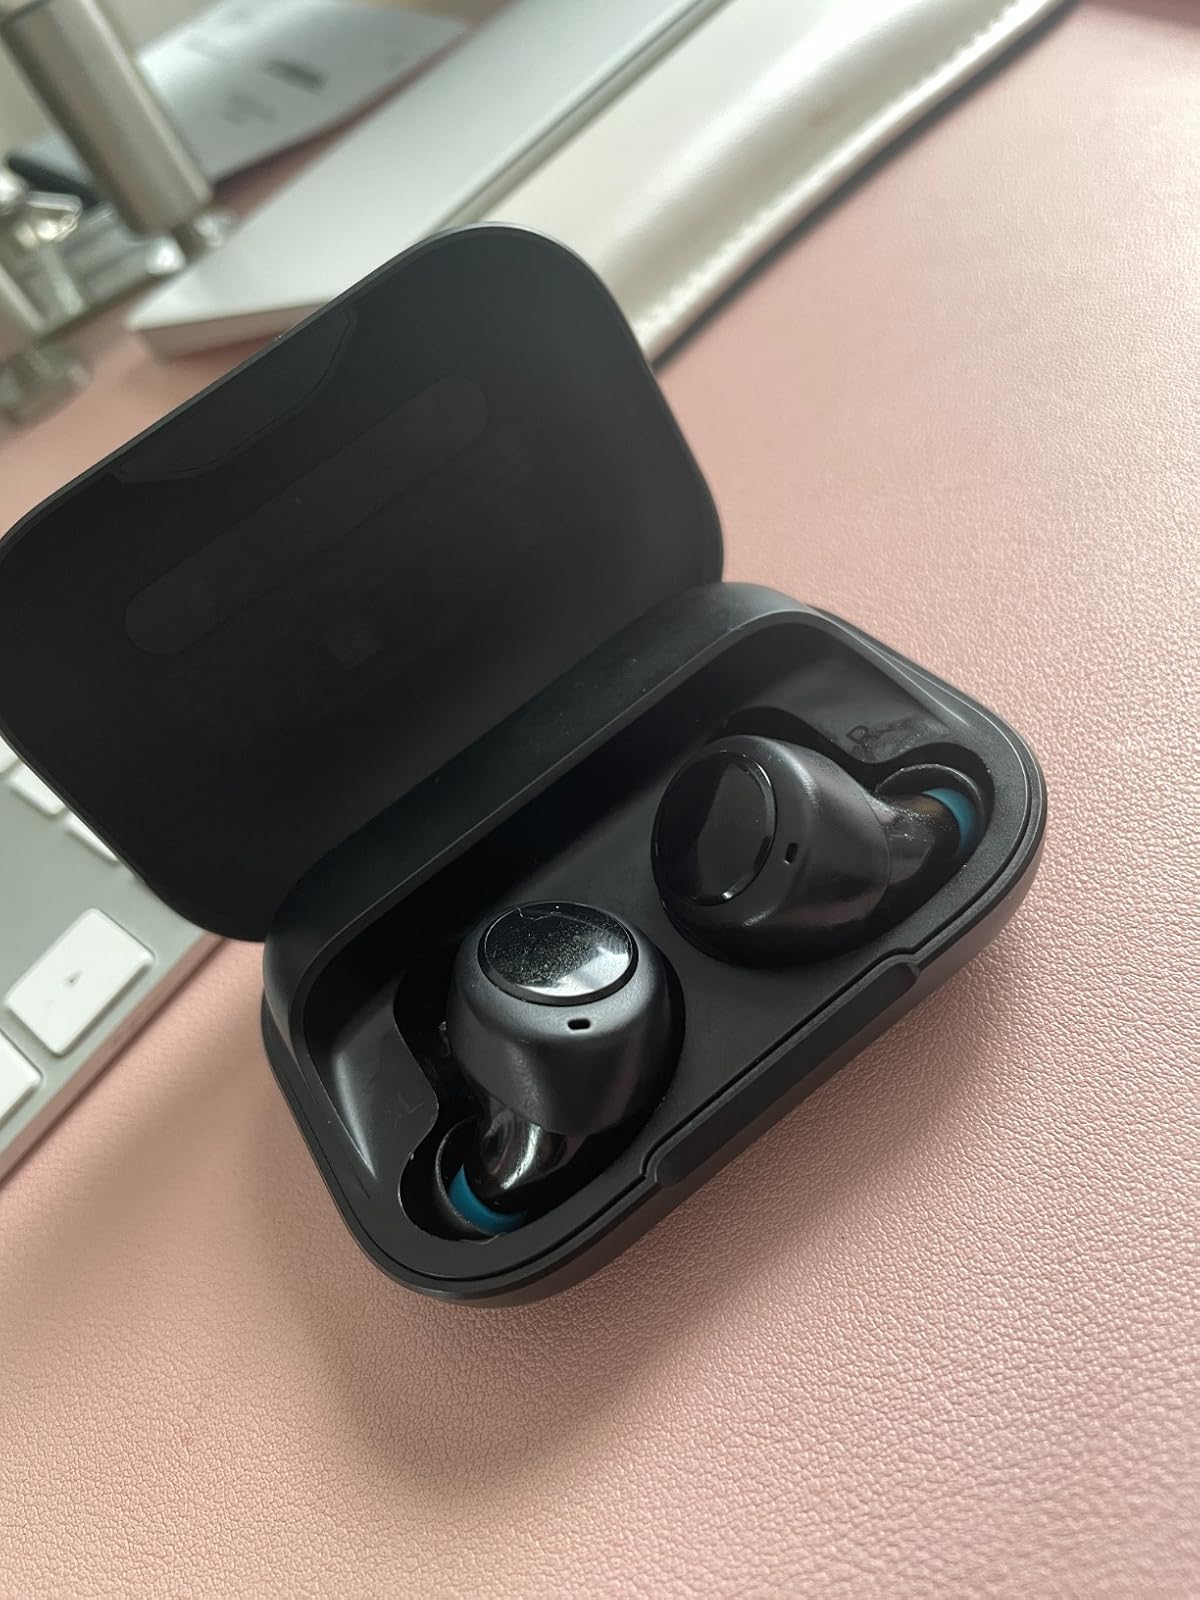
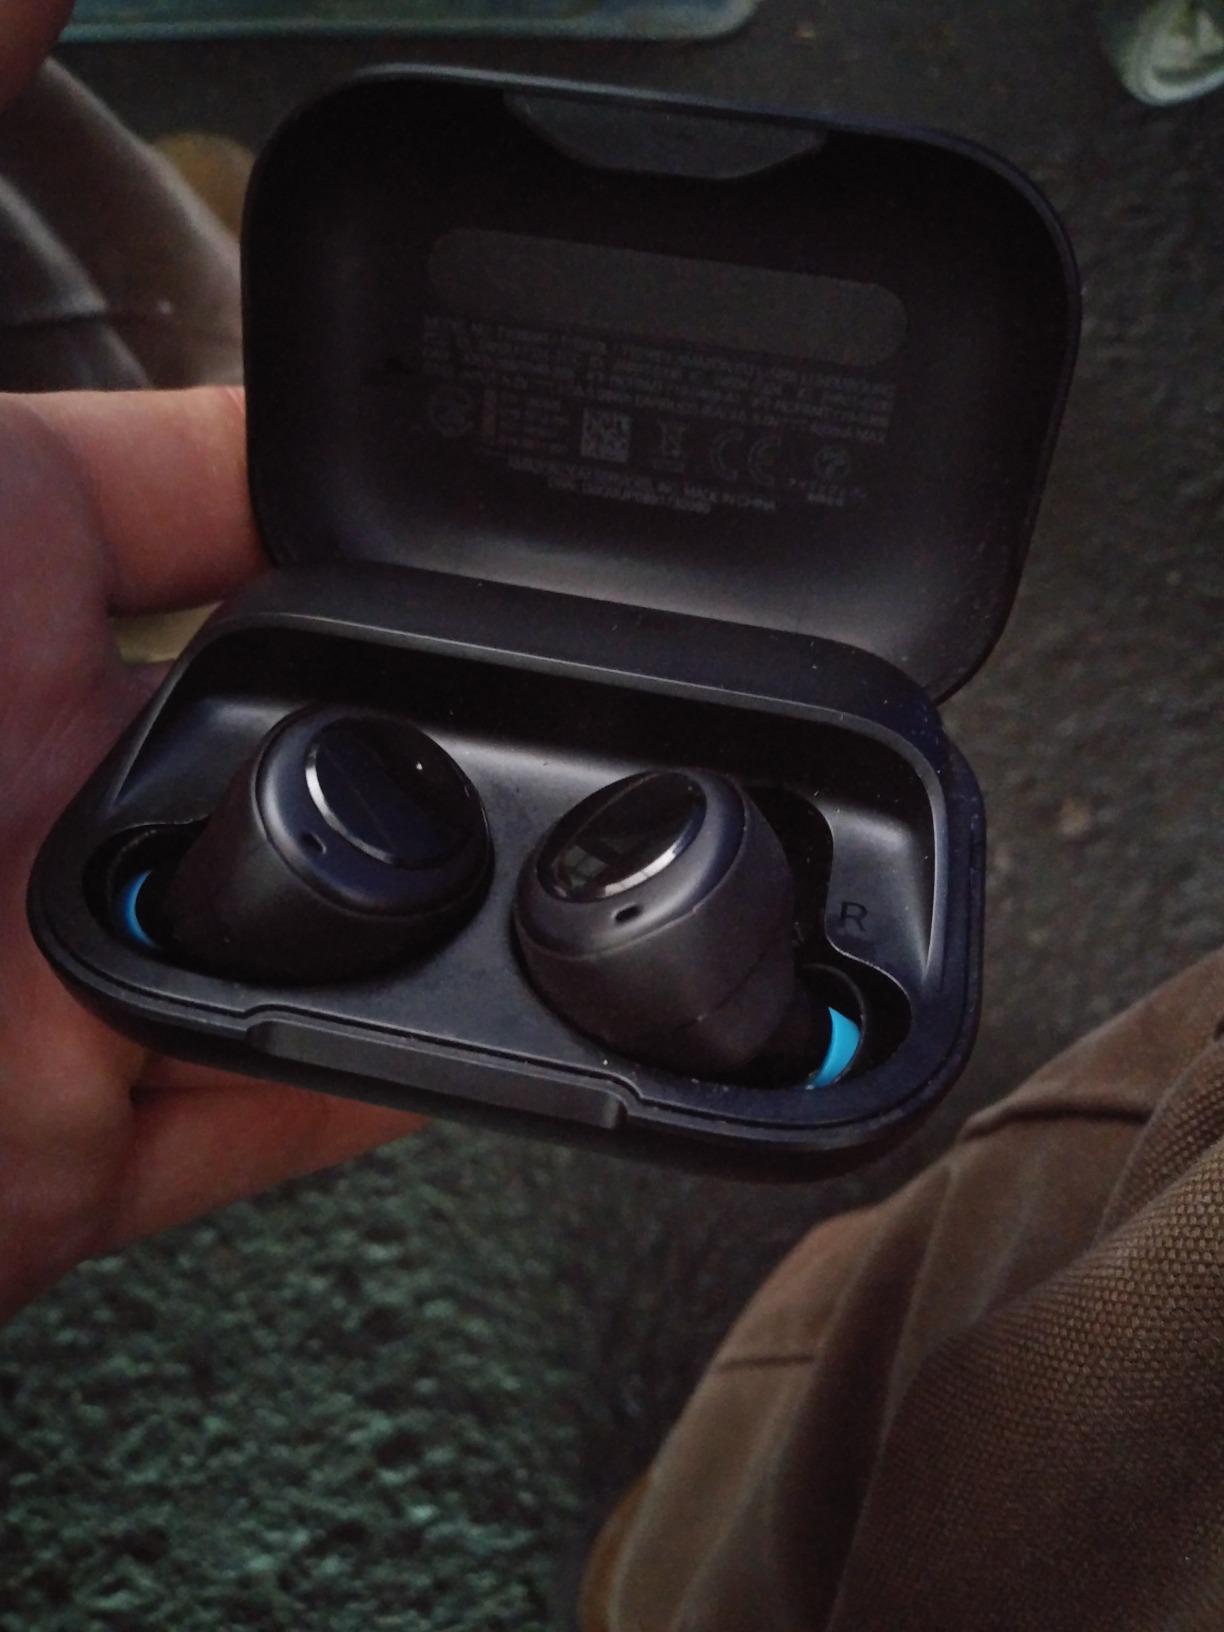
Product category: earbuds
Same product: yes